From Paris with Love (film)

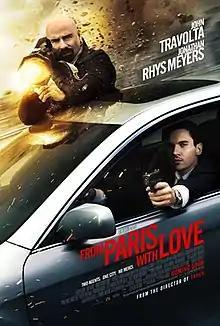
Theatrical release poster

From Paris with Love is a 2010 English-language French action thriller film directed by Pierre Morel and starring John Travolta and Jonathan Rhys Meyers. The screenplay was co-written by Luc Besson. The film was released in the United States on February 5, 2010, by Lionsgate Films and both in the United Kingdom and Japan by Warner Bros. Pictures.